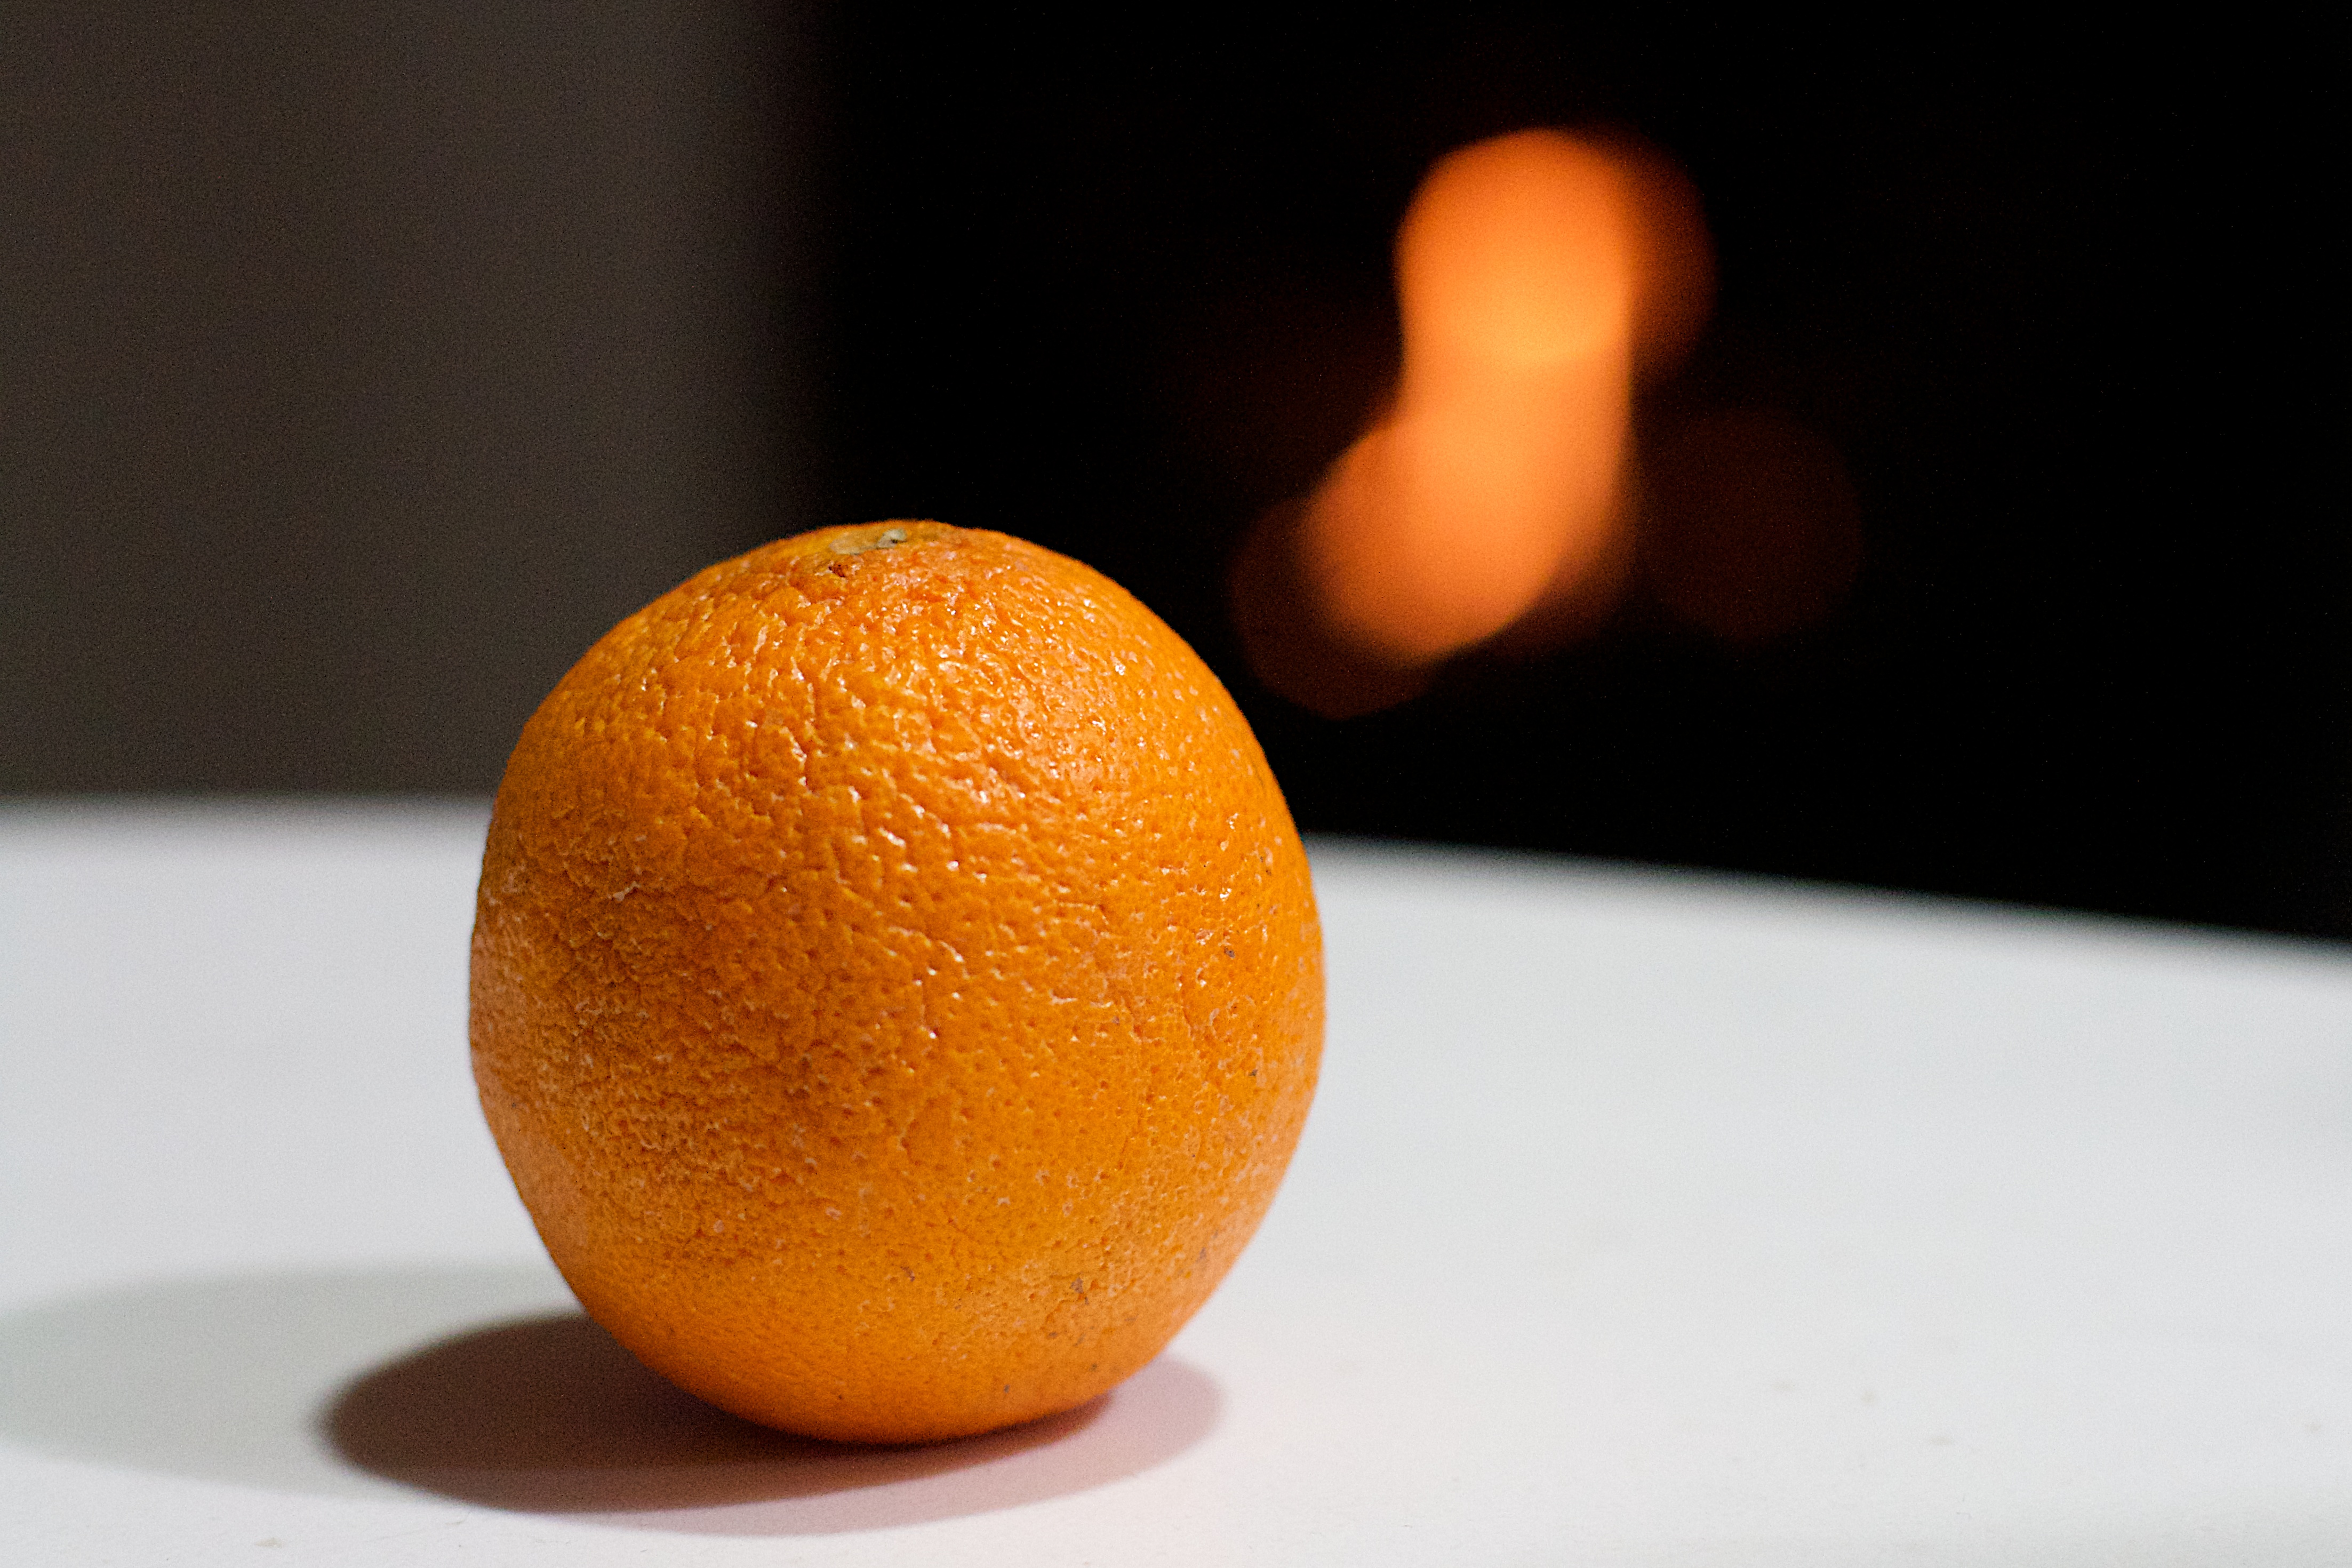
bokeh, plant, fruit, orange, food, produce, tangerine, clementine, citrus, macro photography, flowering plant, land plant, tangelo